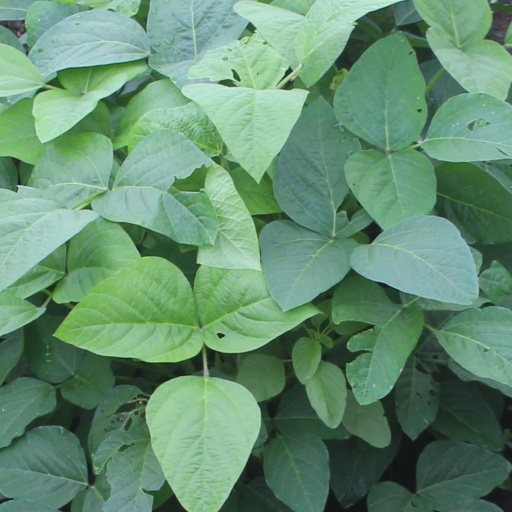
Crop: soybean